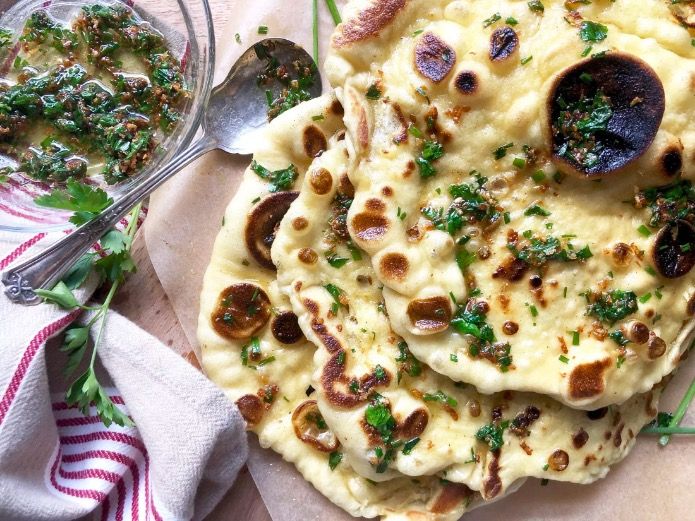
Dish: butter_naan